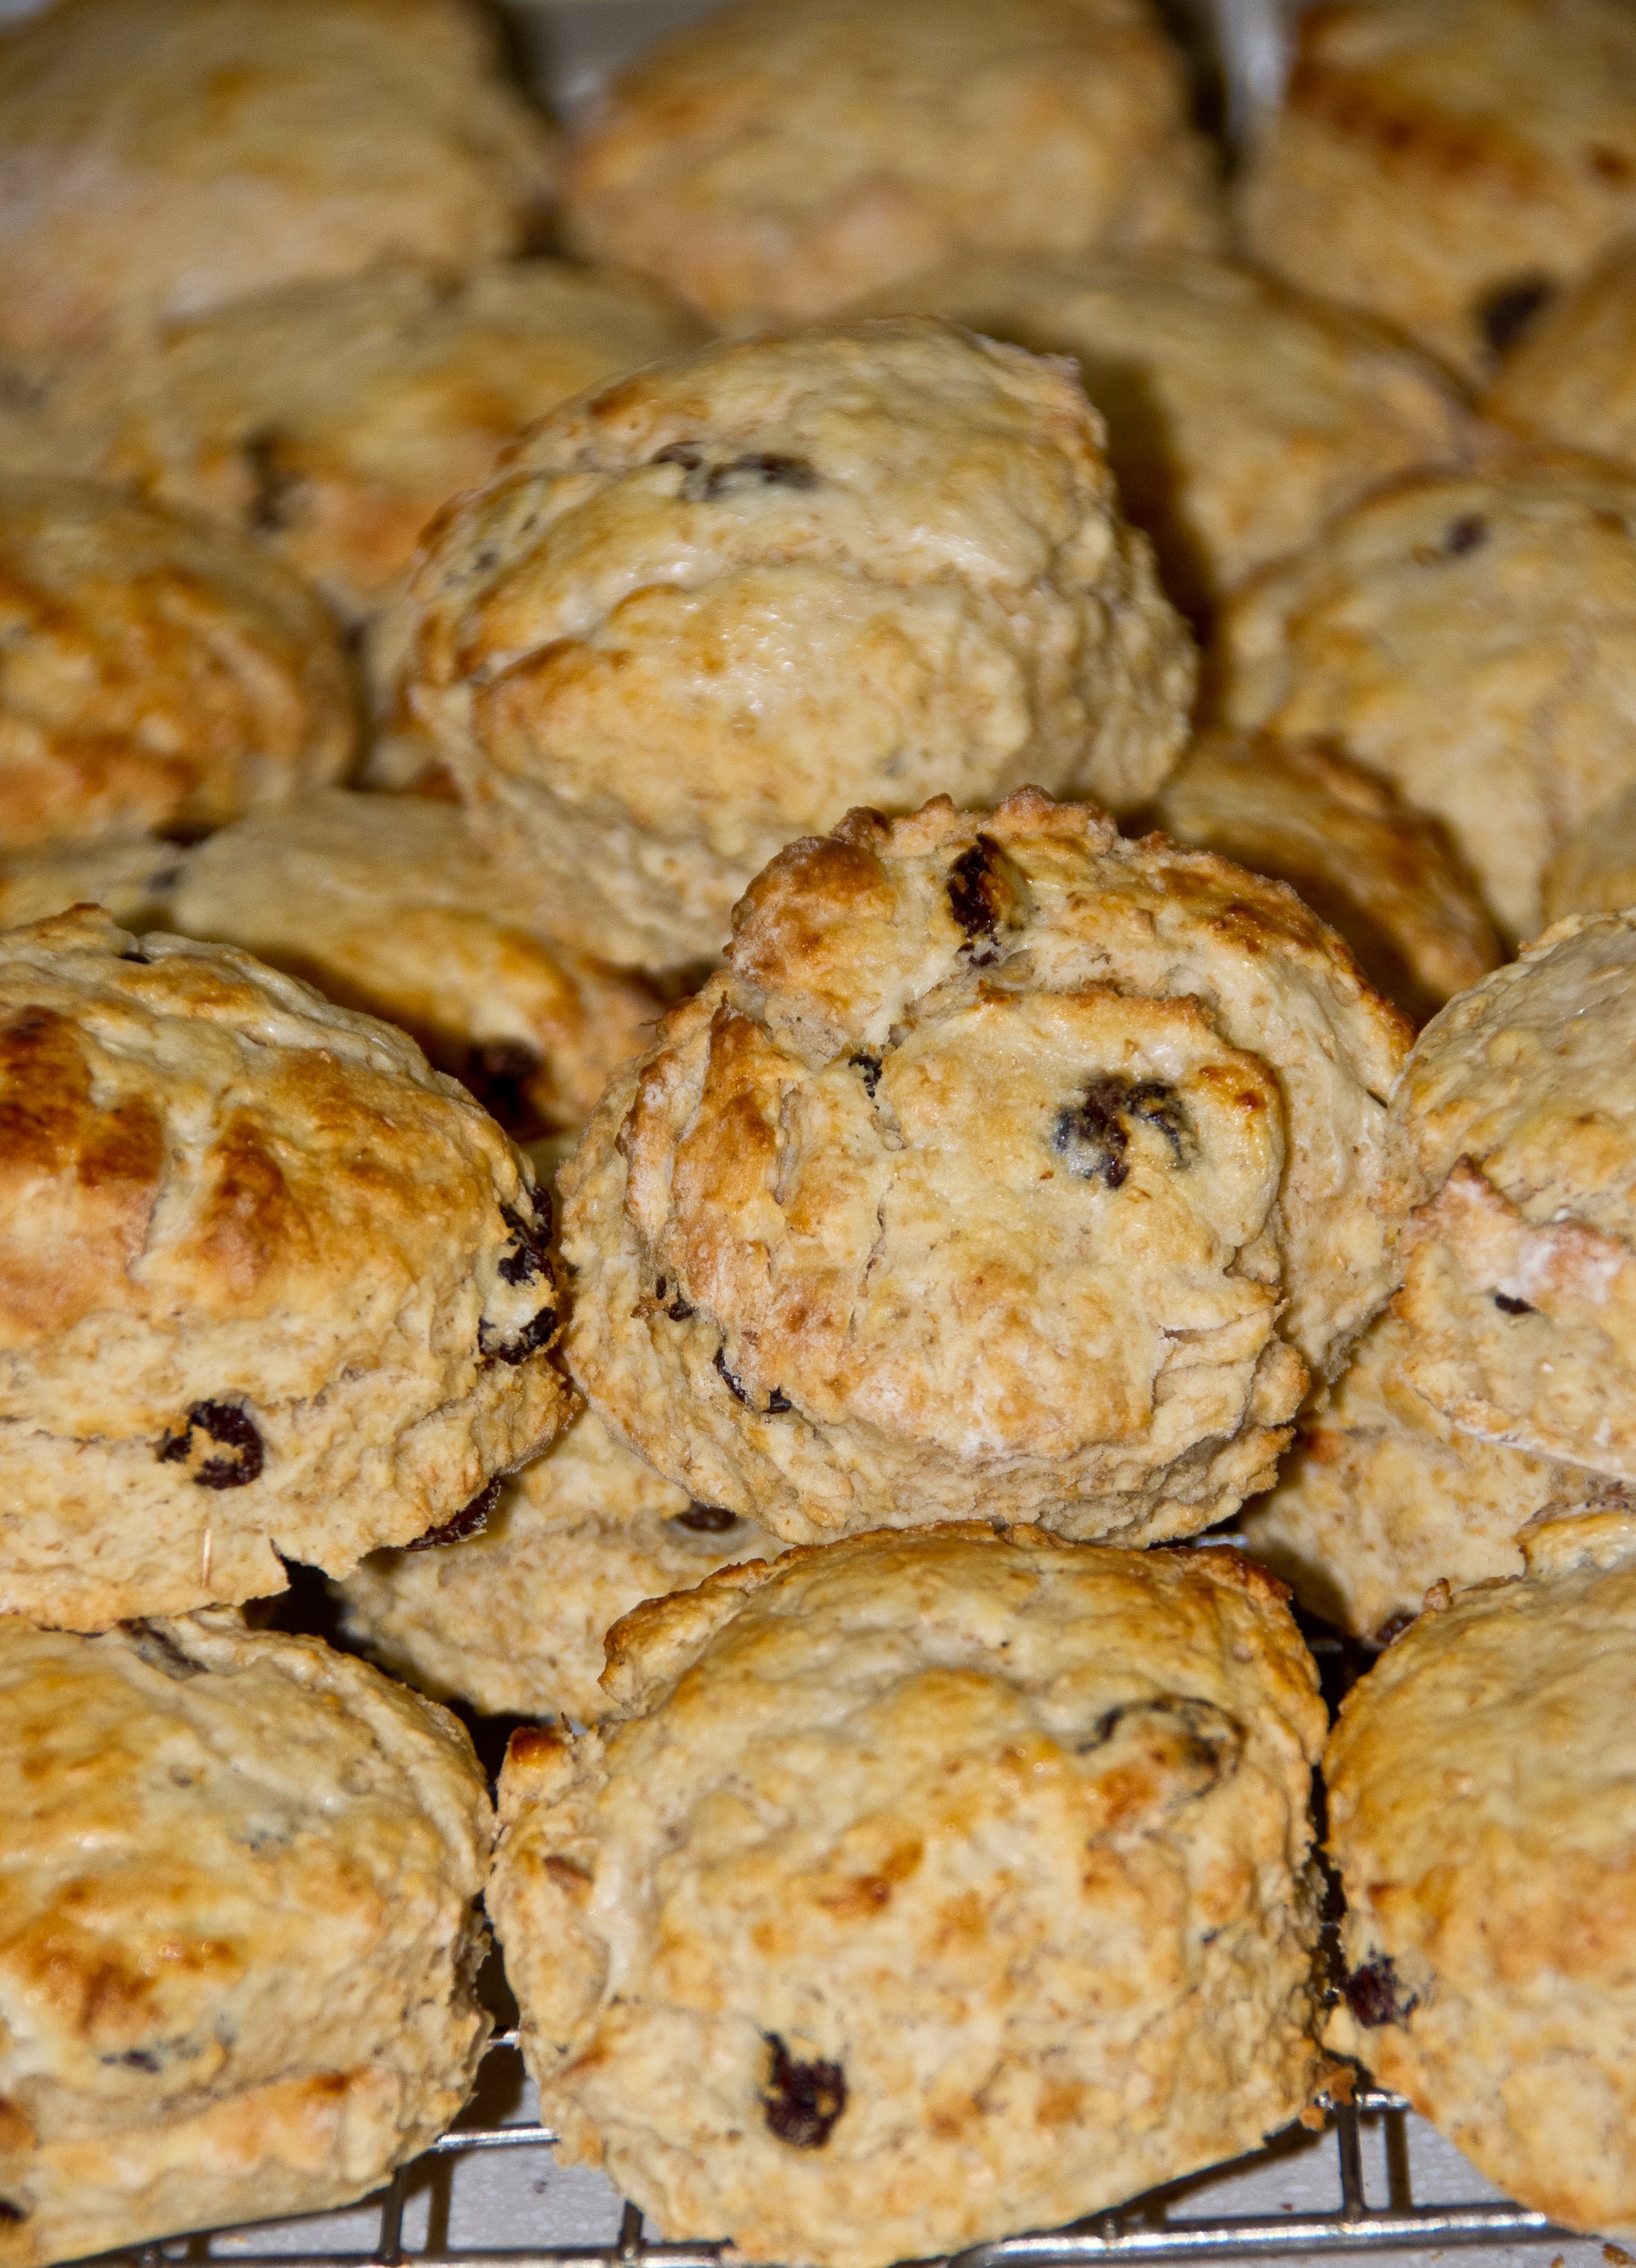
dish, meal, food, golden, produce, fresh, breakfast, baking, dessert, delicious, homemade, coconut, hot, english, treat, scone, baked goods, scones, grass family, snack food, soda bread